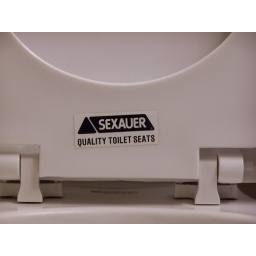
Very interesting name for a toilet seat brand, especially in Mormon territory !